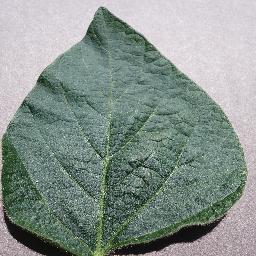
Label: Soybean___healthy